Matthias Corvinus

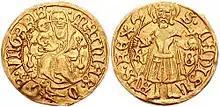
Matthias's golden florin depicting Madonna and Child, and King Saint Ladislaus

Matthias's ordinary revenues amounted around 250,000 golden florins per year when his reign began. A decree passed at the Diet of 1458 explicitly prohibited the imposition of extraordinary taxes. However, an extraordinary tax, one golden florin per each "porta" or peasant household, was levied late that year. The Ottomans occupied the fort of Golubac in Serbia in August 1458; Matthias ordered the mobilization of all noblemen. He made a raid into Ottoman territory and defeated the enemy forces in minor skirmishes. King Stephen Thomas of Bosnia accepted Matthias's suzerainty. Matthias authorized his new vassal's son Stephen Tomašević to take possession of the parts of Serbia that had not been occupied by the Ottomans.